Patrick Curtis (producer)

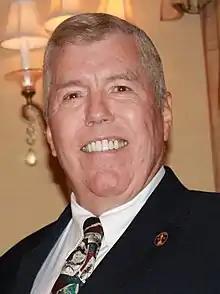
Curtis in 2013

Patrick Curtis (June 15, 1939 – November 24, 2022) was an American film producer, best known for his association with Raquel Welch, whom he married on February 14, 1967 and divorced on January 6, 1972. Curtis was instrumental in promoting Welch's career. He produced a number of films starring her.